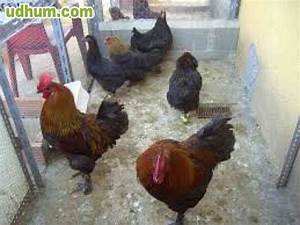
Label: gallina